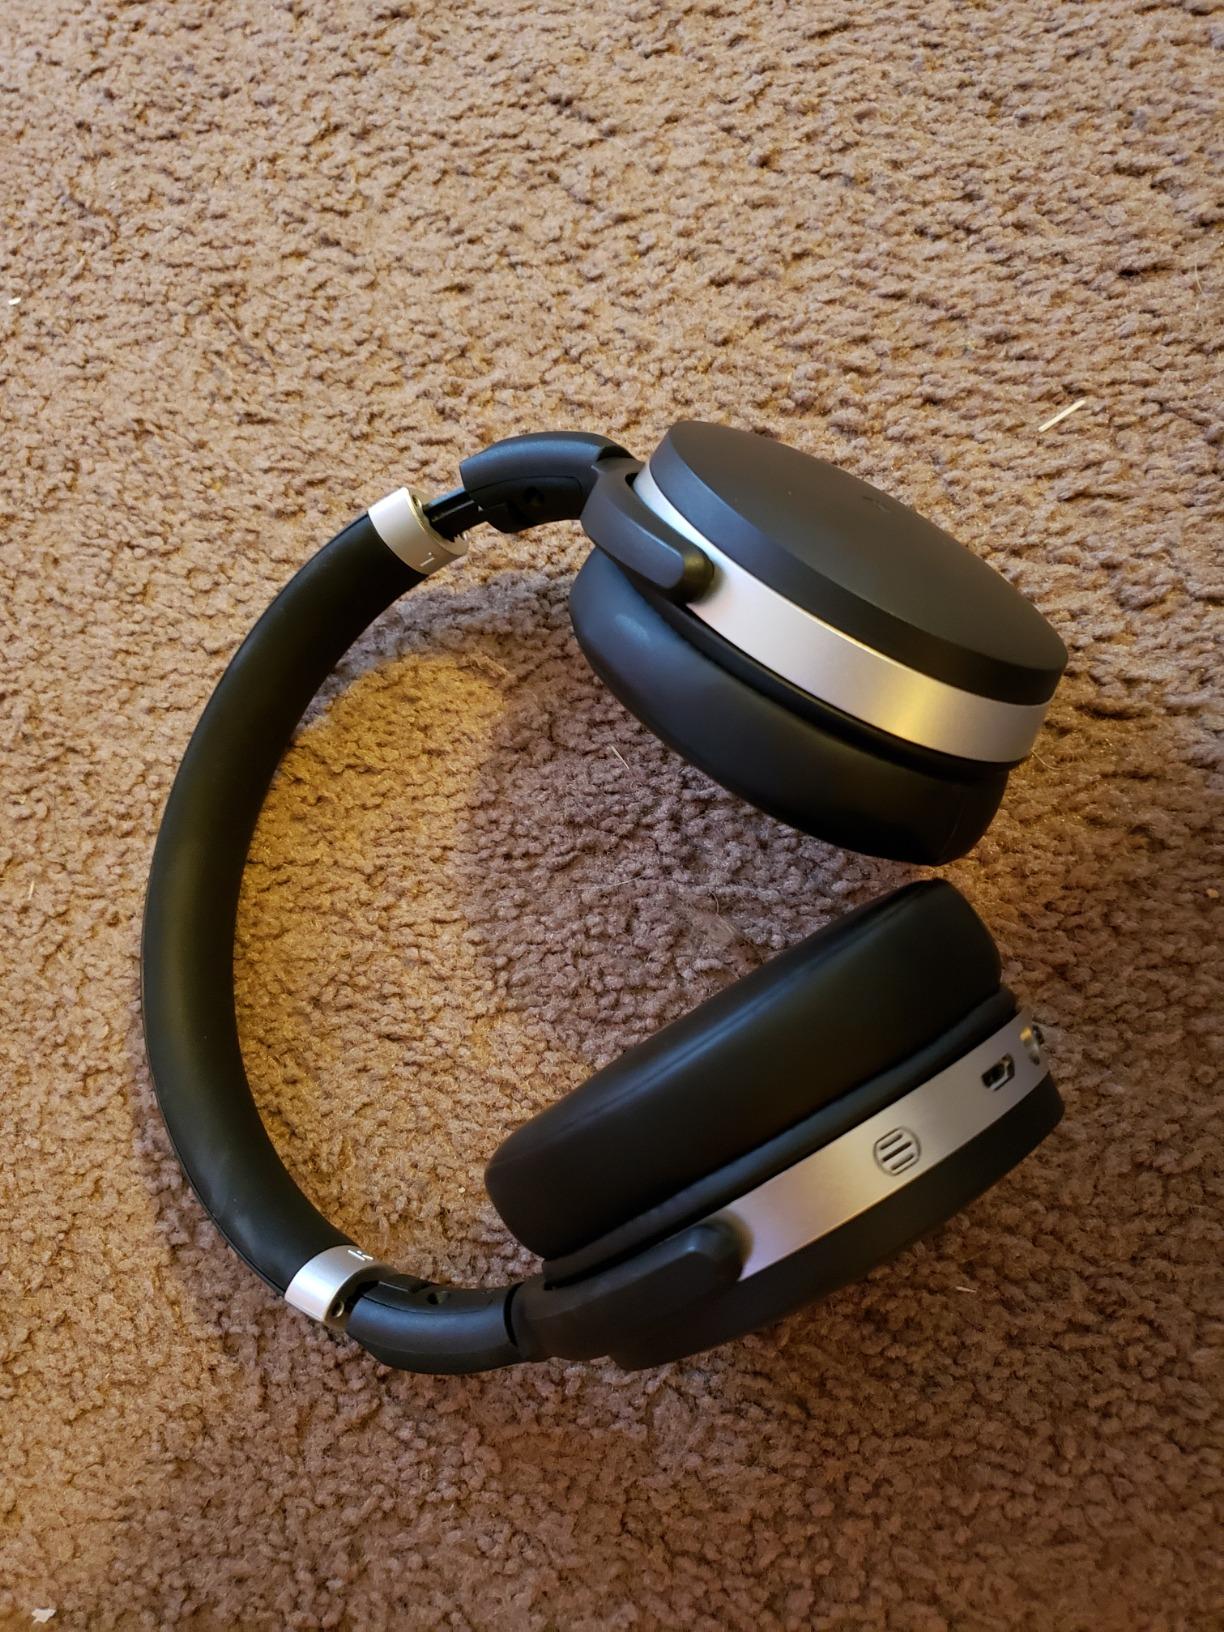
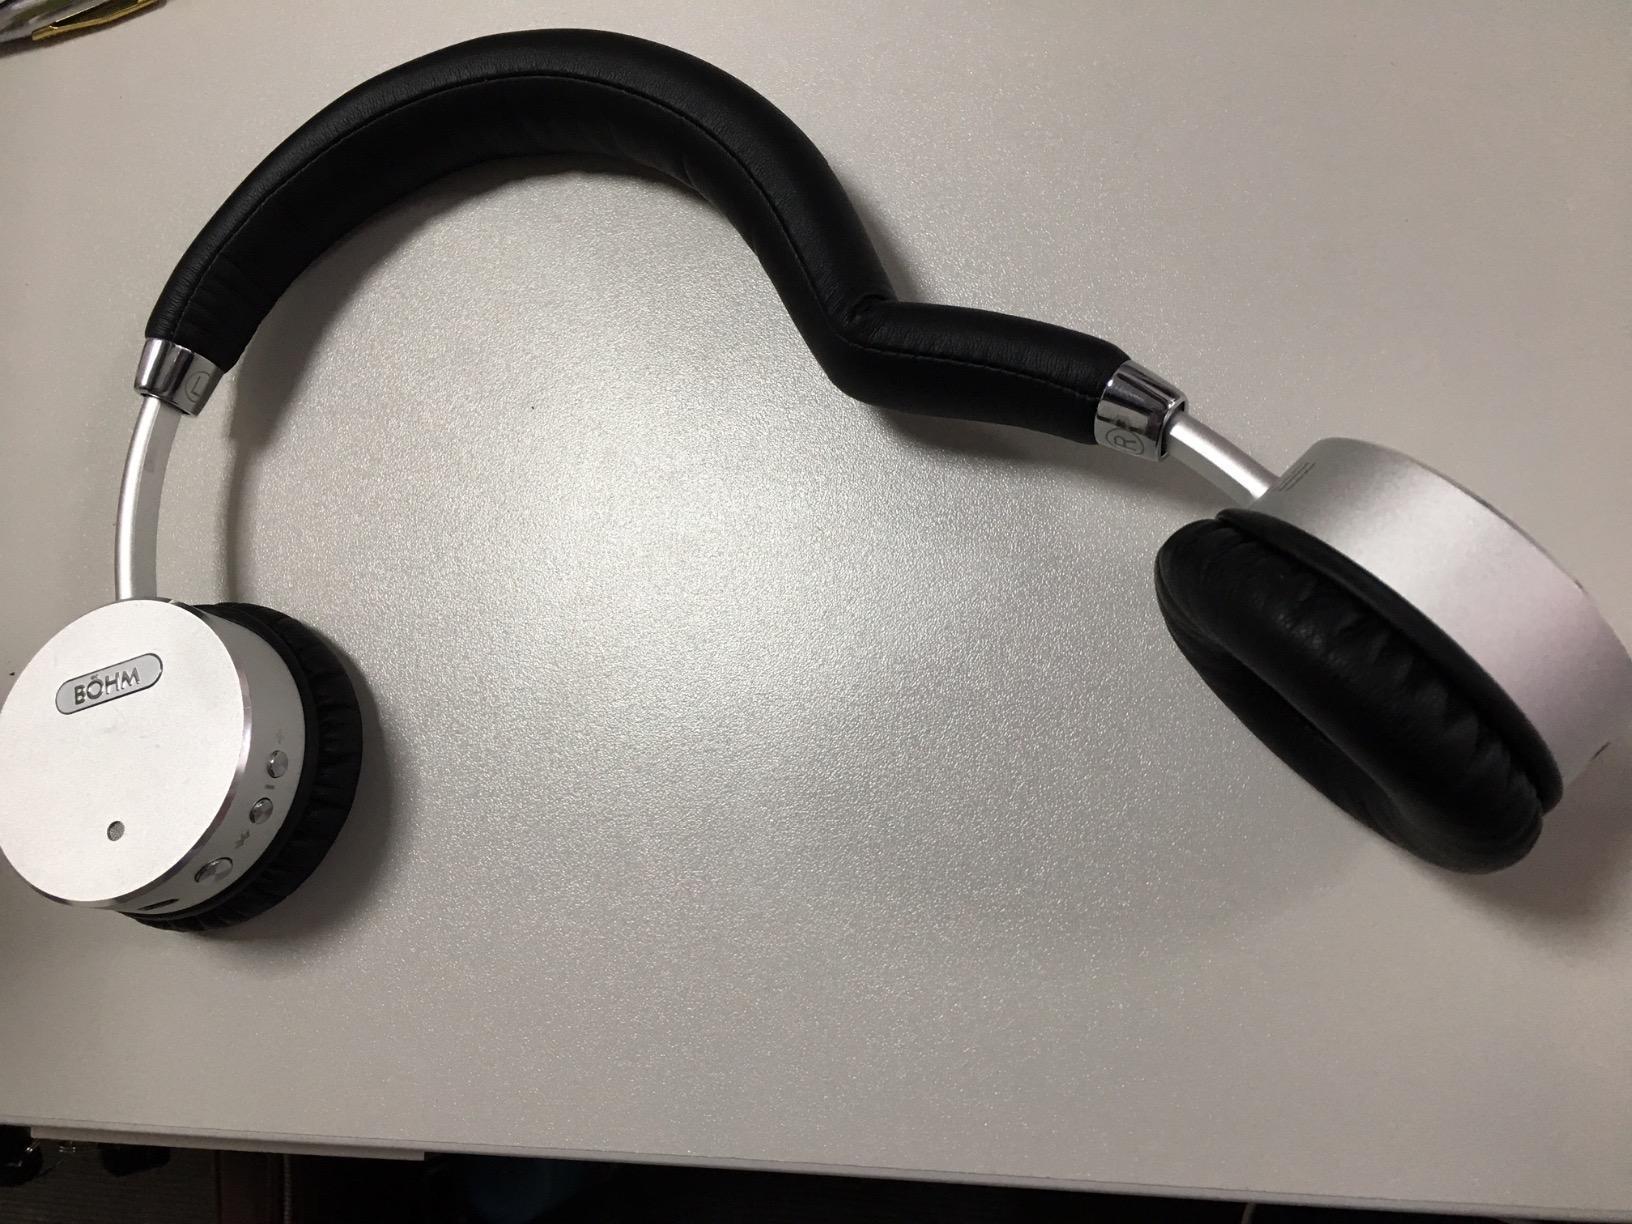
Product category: headphones
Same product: no